810 Naval Air Squadron

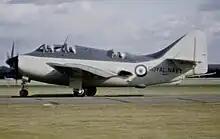
Fairey Gannet AS.4; an example of the type used by 810 Squadron

The Hawker Sea Fury marked the last use of a piston-engine fighter by the Fleet Air Arm in active squadrons, serving from 1947 until 1955. It was distinguished as the first British naval aircraft to incorporate power-folding wings in routine operations. The Sea Fury began its operational deployment in the late summer of 1947.